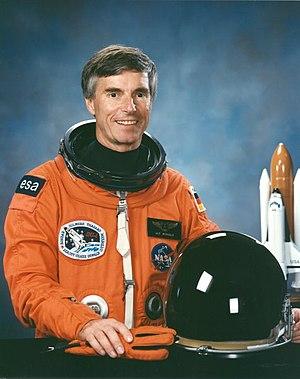
L’Agence spatiale européenne, le plus souvent désignée par son sigle anglophone ESA, est une agence spatiale intergouvernementale coordonnant les projets spatiaux menés en commun par une vingtaine de pays européens. L'agence spatiale, qui par son budget est la troisième agence spatiale dans le monde après la NASA et l'Administration spatiale nationale chinoise, a été fondée le 31 mai 1975. Les activités de l'agence couvrent l'ensemble du domaine spatial : les sciences avec l'astrophysique, l'exploration du Système solaire, l'étude du Soleil et la physique fondamentale ; l'étude et l'observation de la Terre avec des satellites spécialisés ; le développement de lanceurs ; les vols habités à travers sa participation à la Station spatiale internationale et à Orion ; la navigation par satellite avec le programme Galileo ; les télécommunications spatiales pour lesquelles l'agence finance la mise au point de nouveaux concepts ; la recherche dans le domaine des technologies spatiales. L'ESA participe également à des programmes spatiaux initiés par d'autres agences spatiales.
Ulf Dietrich Merbold est un spationaute allemand né le 20 juin 1941 né à Greiz en Thuringe.